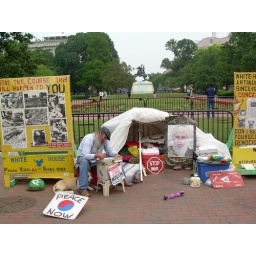
DC in front of white house